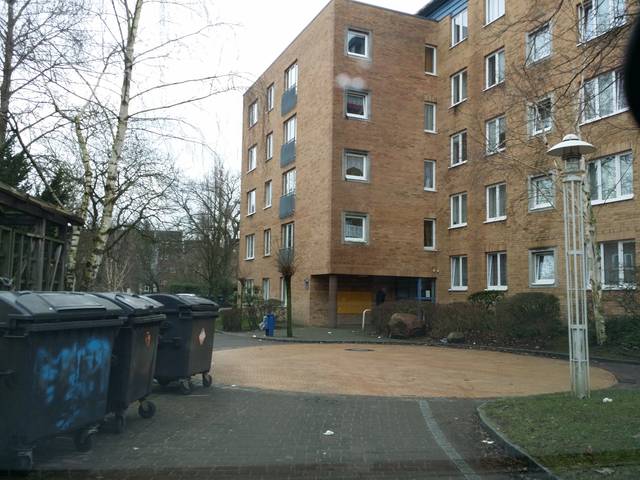
Region: Germany
Coordinates: 54.313, 10.152